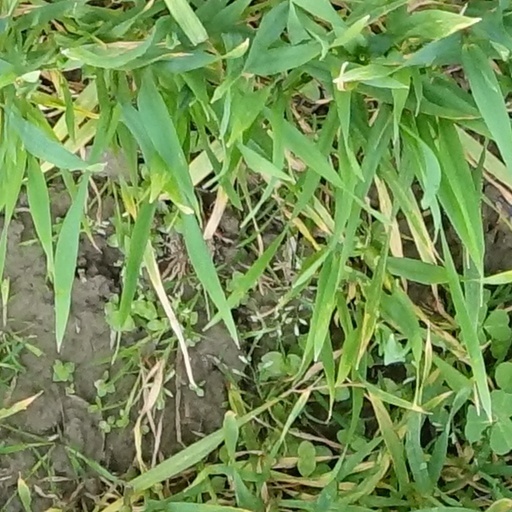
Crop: wheat